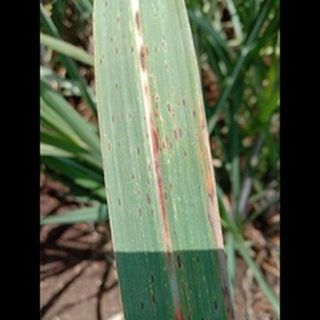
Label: sugarcane_rust